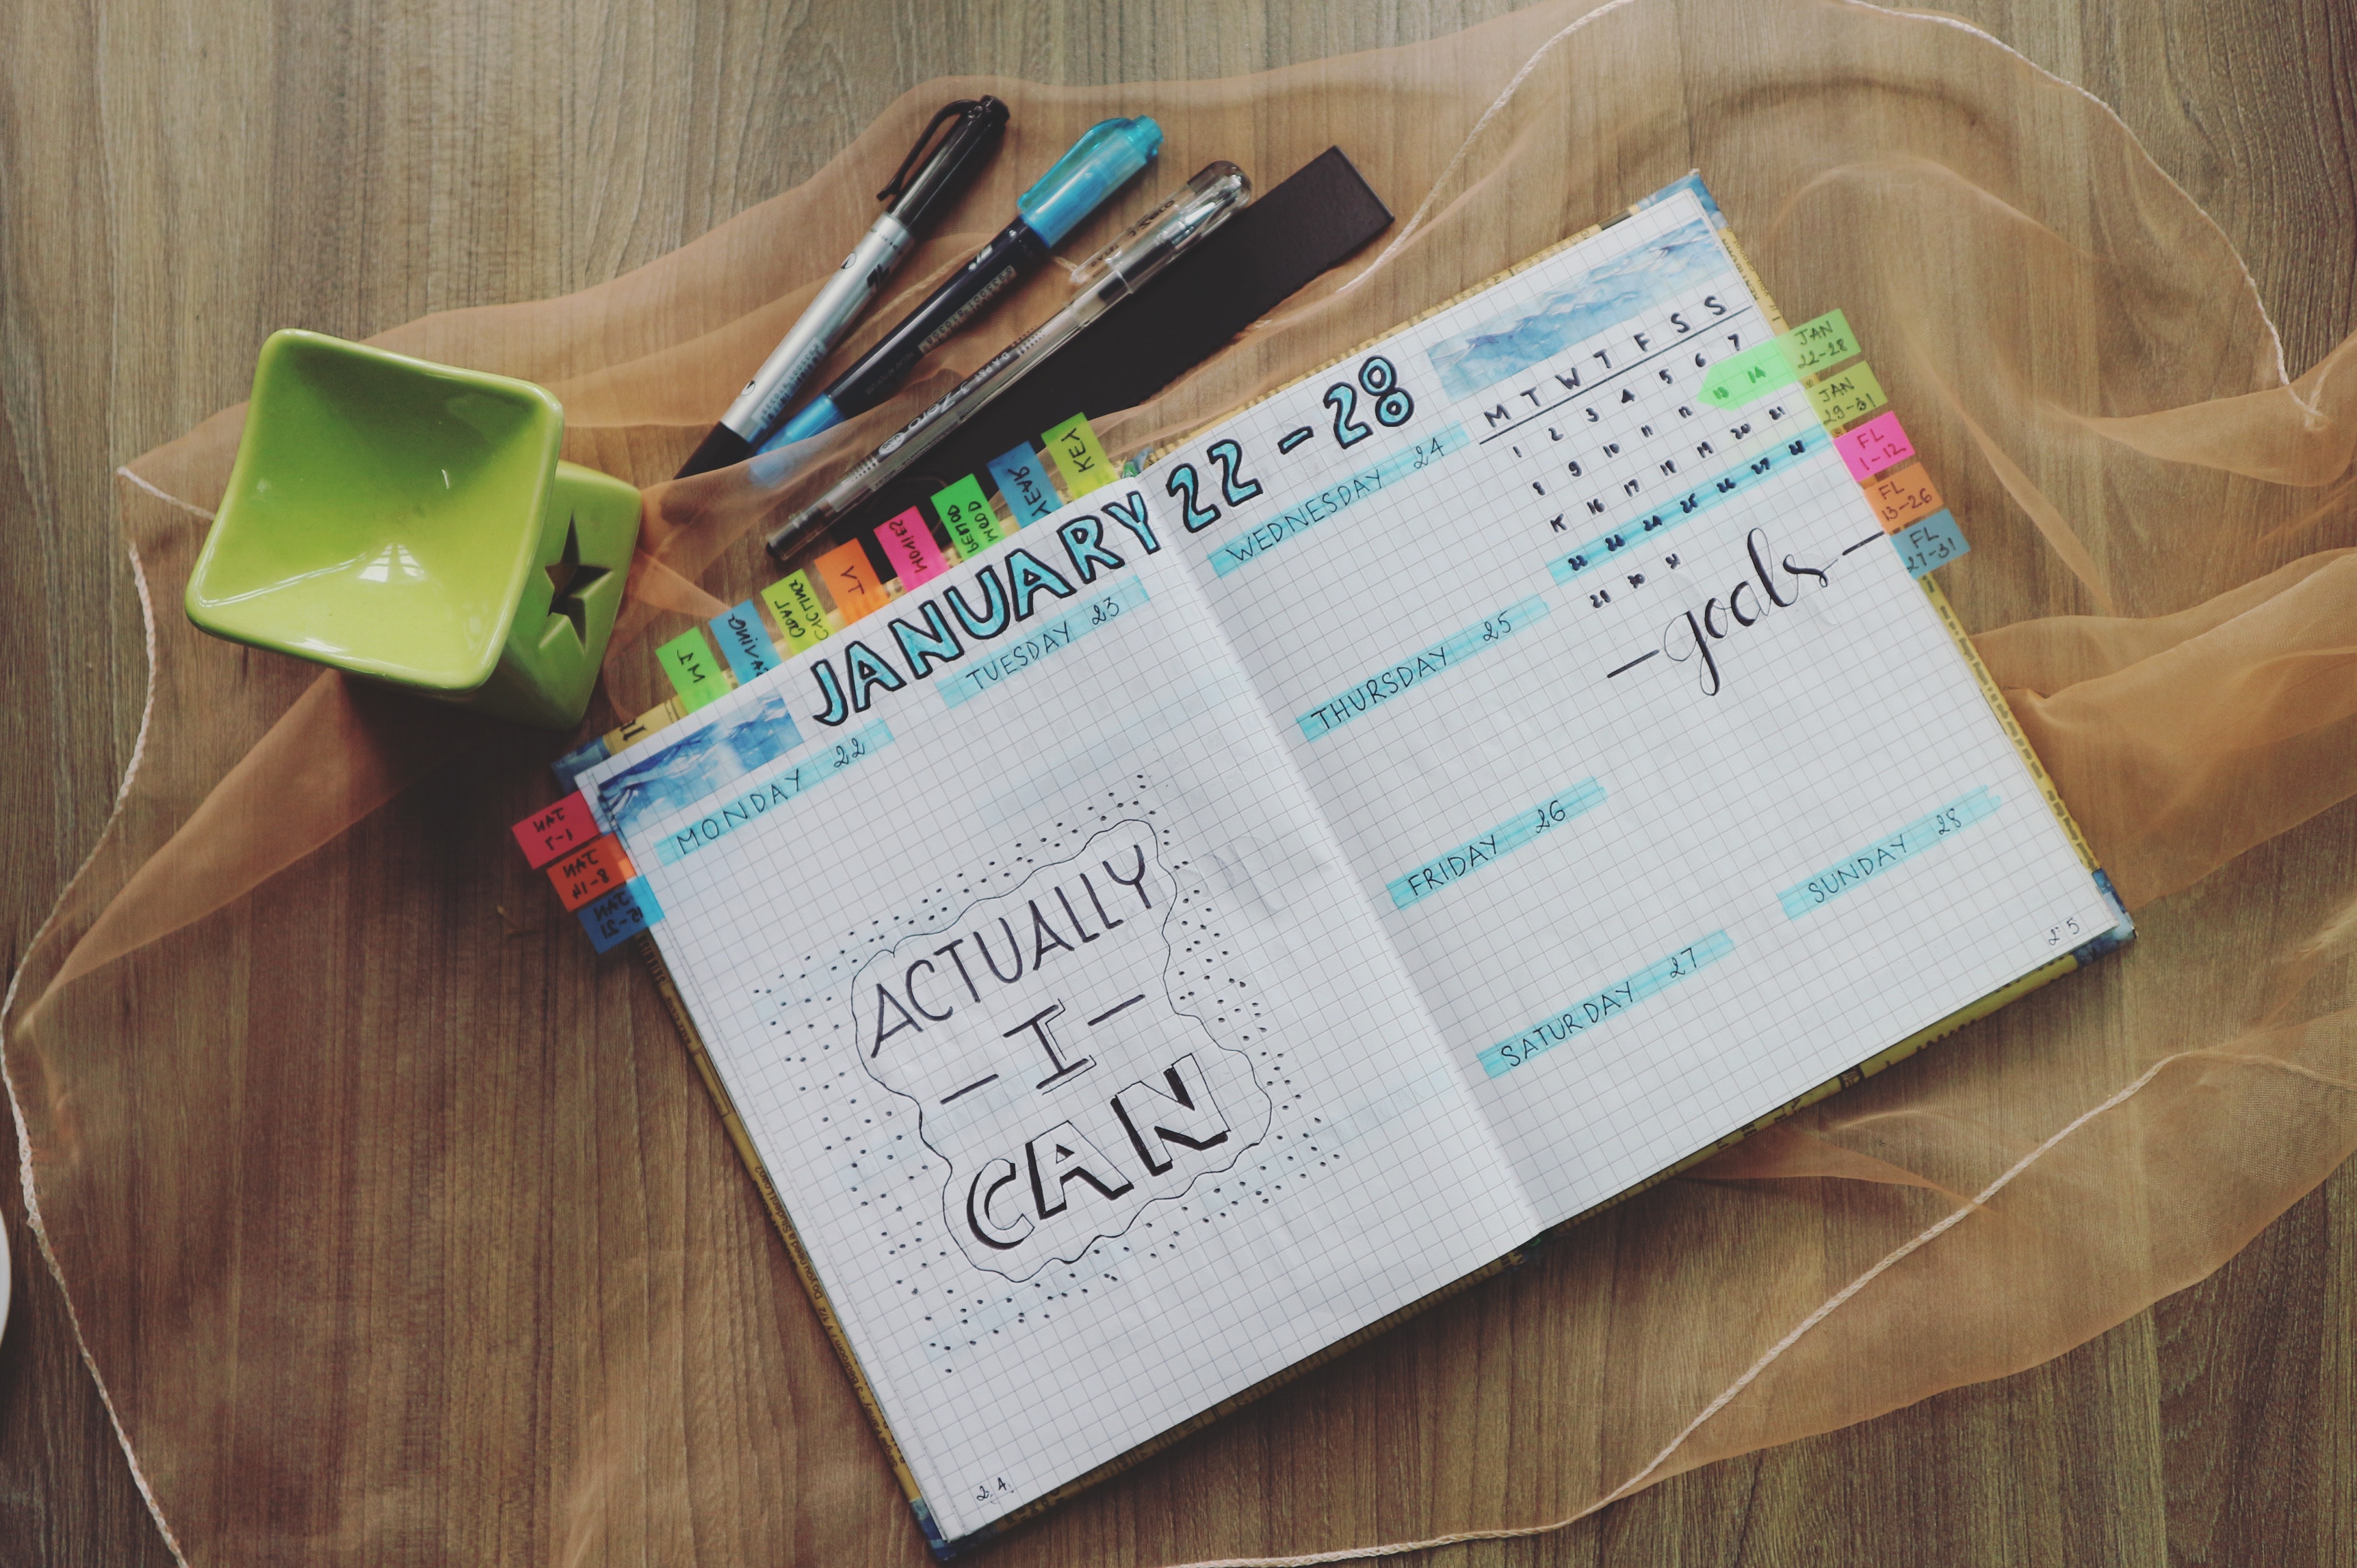
text, wallet, stationery, paper, paper product, fashion accessory